Basilica of St. John the Baptist

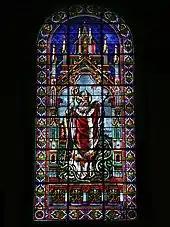
A stained glass window at the basilica

The Basilica-Cathedral is built in the Lombard Romanesque style, based on visual features typically associated with the churches of northern Italy. The building is built with grey limestone and white granite quarried in Galway and Dublin, Ireland and grey sandstone from St. John's and Kelly's Island, Conception Bay, Newfoundland. The exterior is long and wide; the two towers rise from street level. The total capacity of the Basilica is around 2,500 people, though during the visit of Pope John Paul II in September 1984, 3600 educators gathered in the Basilica-Cathedral to greet the Roman Pontiff. When completed in 1855, the Basilica-Cathedral of St. John The Baptist was the largest church building in North America.